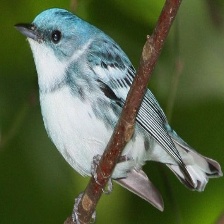
Species: CERULEAN WARBLER
Scientific name: SETOPHAGA CERULEA